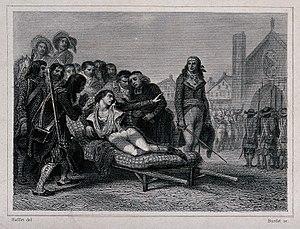
Augustin Burdet est un graveur aquafortiste français né le 27 décembre 1798 à Paris, mort en 1870.
Charles Melchior Artus de Bonchamps, né le 10 mai 1760 à Juvardeil en Anjou et mort le 18 octobre 1793 à Varades, est un militaire français, fils de Charles Louis Artus, marquis de Bonchamps. Il est commandant des armées vendéennes pendant la guerre de Vendée.